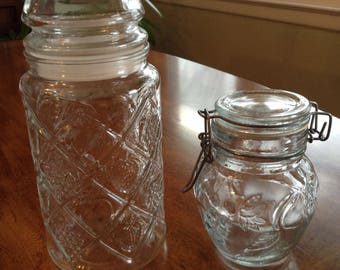
Waste category: glass